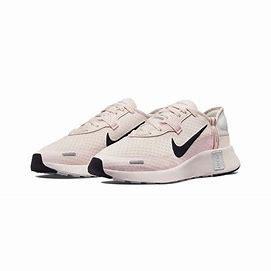
Brand: Nike
Model: Reposto